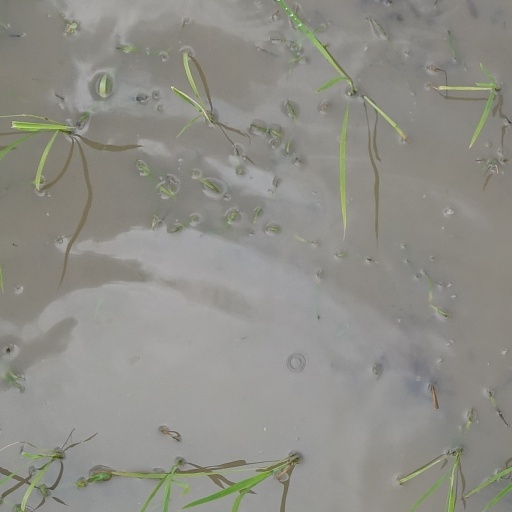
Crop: rice